Eleazer Early

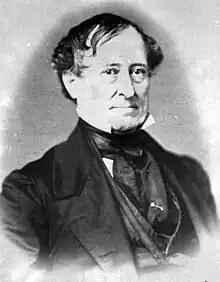
Early's adopted daughter, Jane Louisa, married George Sydney Hawkins in 1832

In 1821, Early built City Hotel, the first hotel in Savannah, Georgia. It was designed by William Jay, and was built on land purchased by his wife four years earlier. It had "33 rooms, exclusive of the bar." It evoked the habits of extravagance which his father had found distasteful from early on. Early borrowed $9,000 from Hampden McIntosh.